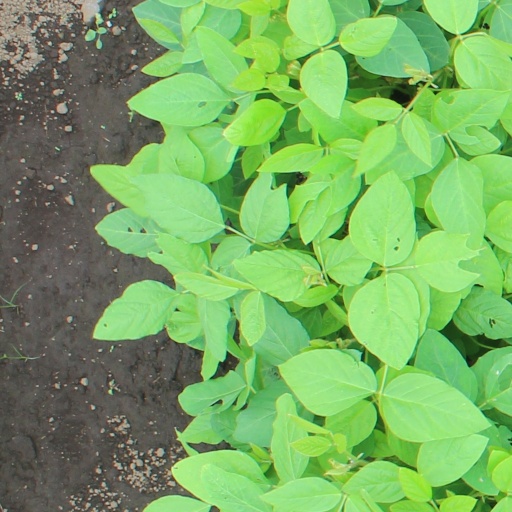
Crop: soybean